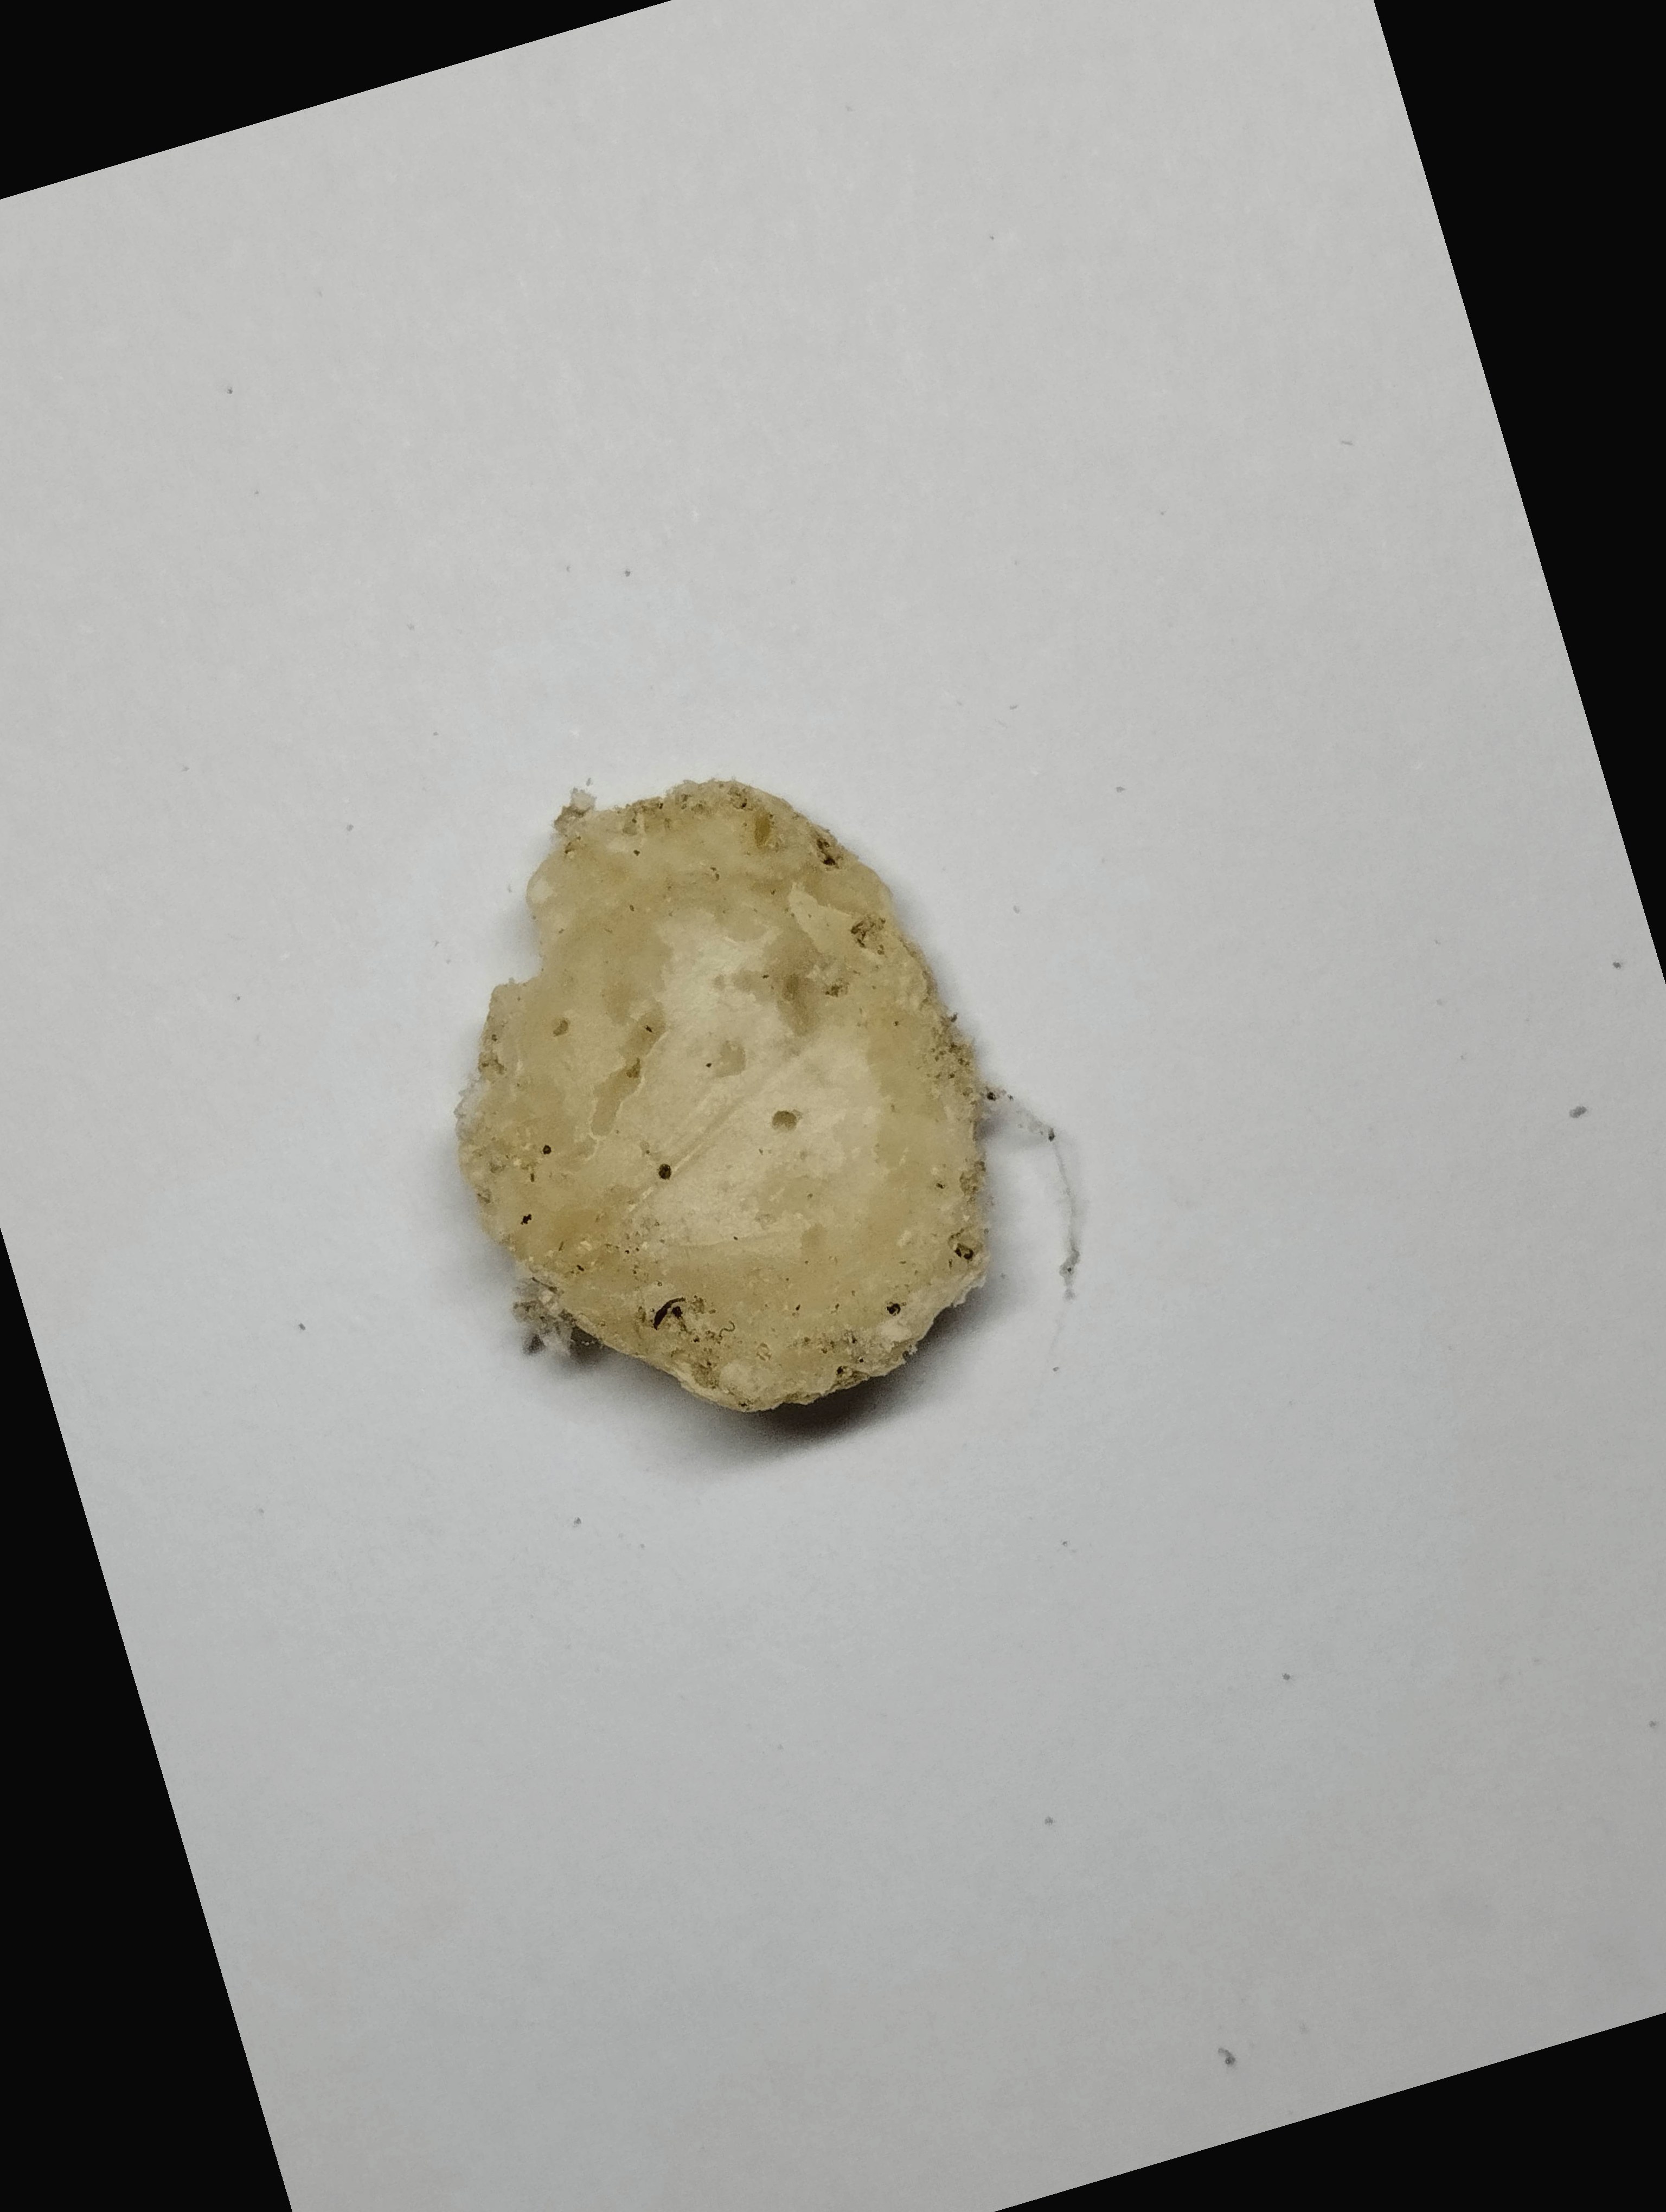
Label: rusak (damaged seed)